South Wales Borderers

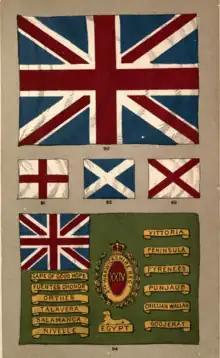
No. 94: Regimental flag of the 24th Regiment of Foot.

The 6th Battalion, South Wales Borders served in the Burma Campaign with the 72nd Infantry Brigade, 36th British Infantry Division, previously a division of the British Indian Army before being redesignated the 36th British Division.